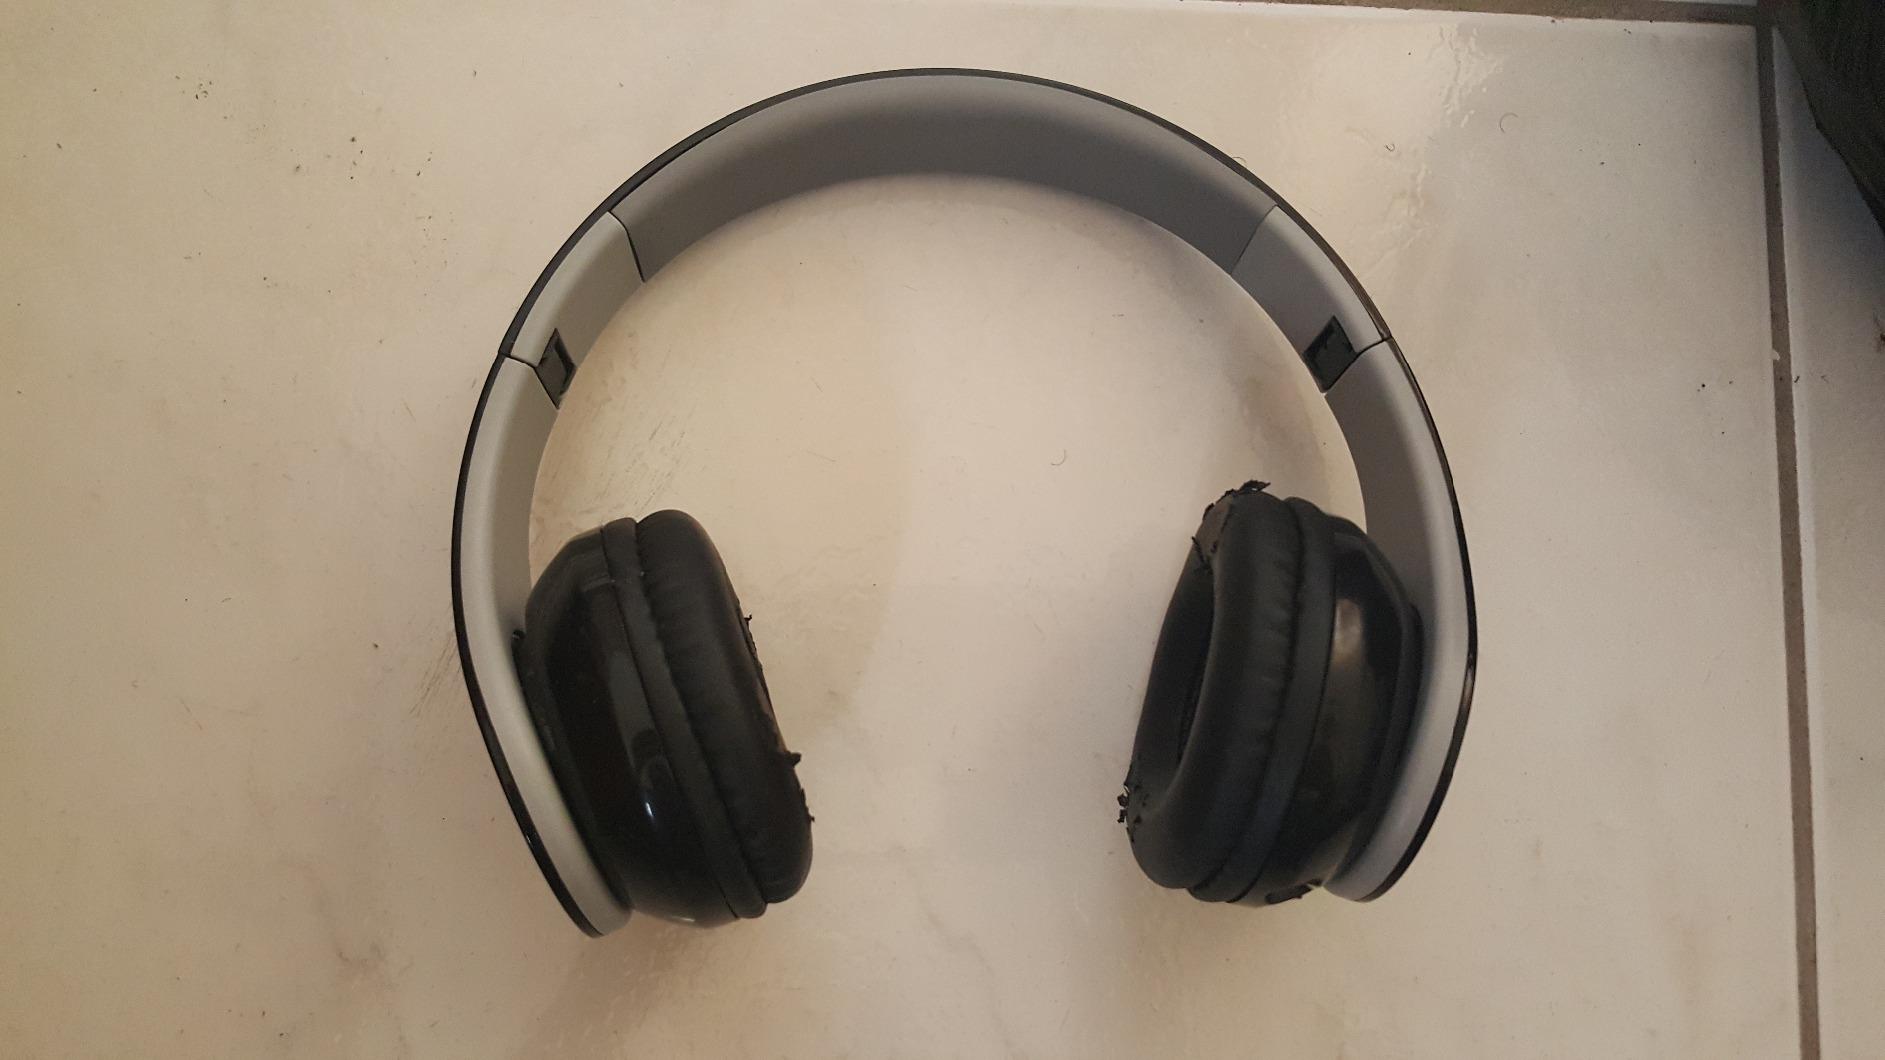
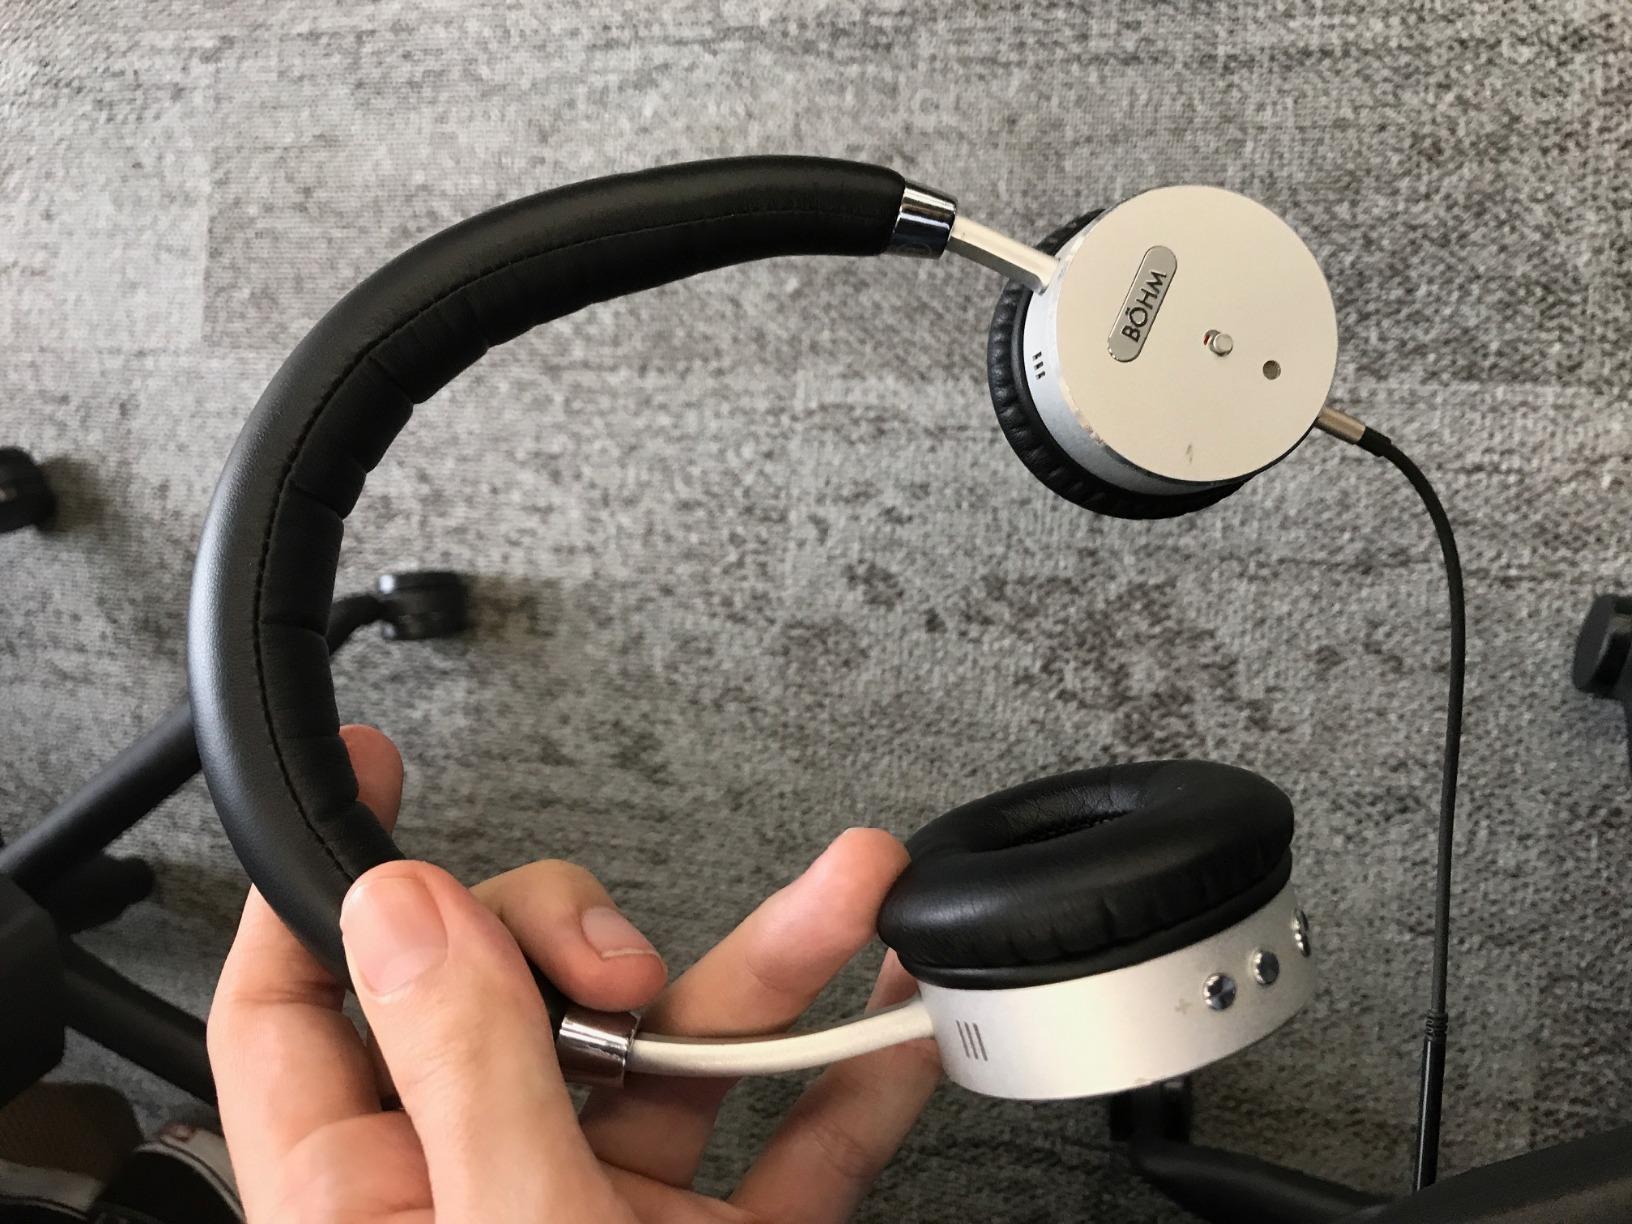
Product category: headphones
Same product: no